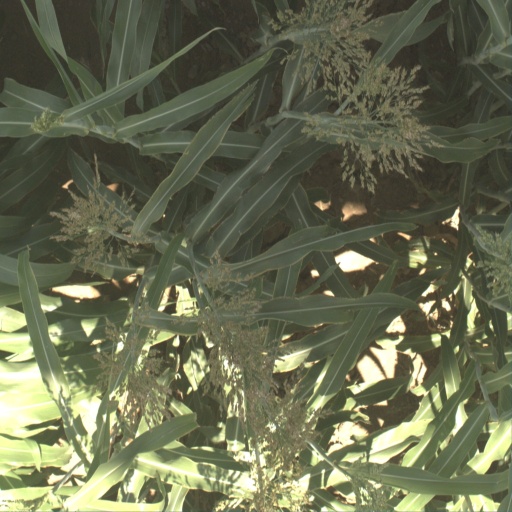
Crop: sorghum